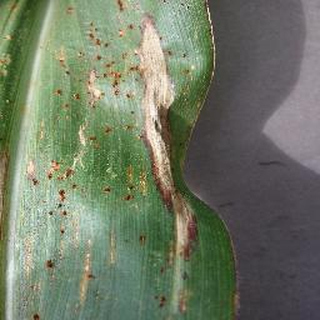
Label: corn_northern_leaf_blight